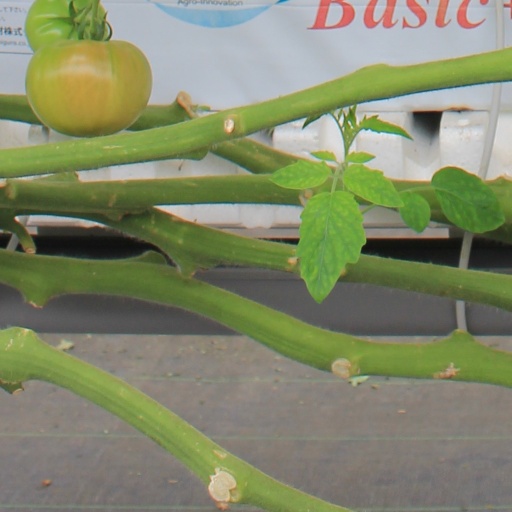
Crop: tomato